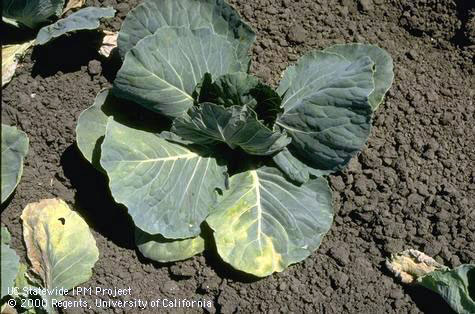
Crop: unknown
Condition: broccoli